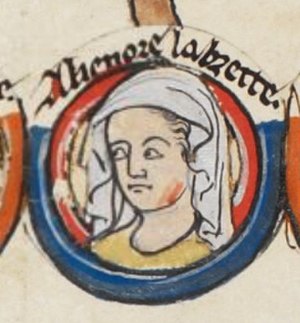
Eleonora af Bretagne
Eleonora af Bretagne, den smukke jomfru, også kendt som Ungmøen fra Bretagne, Perlen fra Bretagne, eller Skønheden fra Bretagne, var den ældste datter af Godfred 2., hertug af Bretagne, den fjerde søn af kong Henrik 2. af England, og Konstance, hertuginde af Bretagne. Efter sin fængslede yngre bror Arthurs den formodede død i 1203 var hun arving til en række lande, herunder England, Anjou og Aquitaine samt Bretagne, riger, hvor den saliske lov, der forhindrede kvindelig arvefølge, ikke gjaldt. Hendes onkel Johan var Henriks femte søn, og Eleonora arvede Arthurs krav på tronen som barn af Johans ældre bror Godfred. Således udgjorde hun en potentiel trussel mod Johan og efter hans død i 1216 også mod sin fætter Henrik 3. af England. Hun blev fængslet fra 1202 og blev dermed det længst tid fængslede medlem af en engelsk kongefamilie. Som fange var hun heller ikke i stand til at effektuere hendes krav på Hertugdømmet Bretagne som sin mors arving.